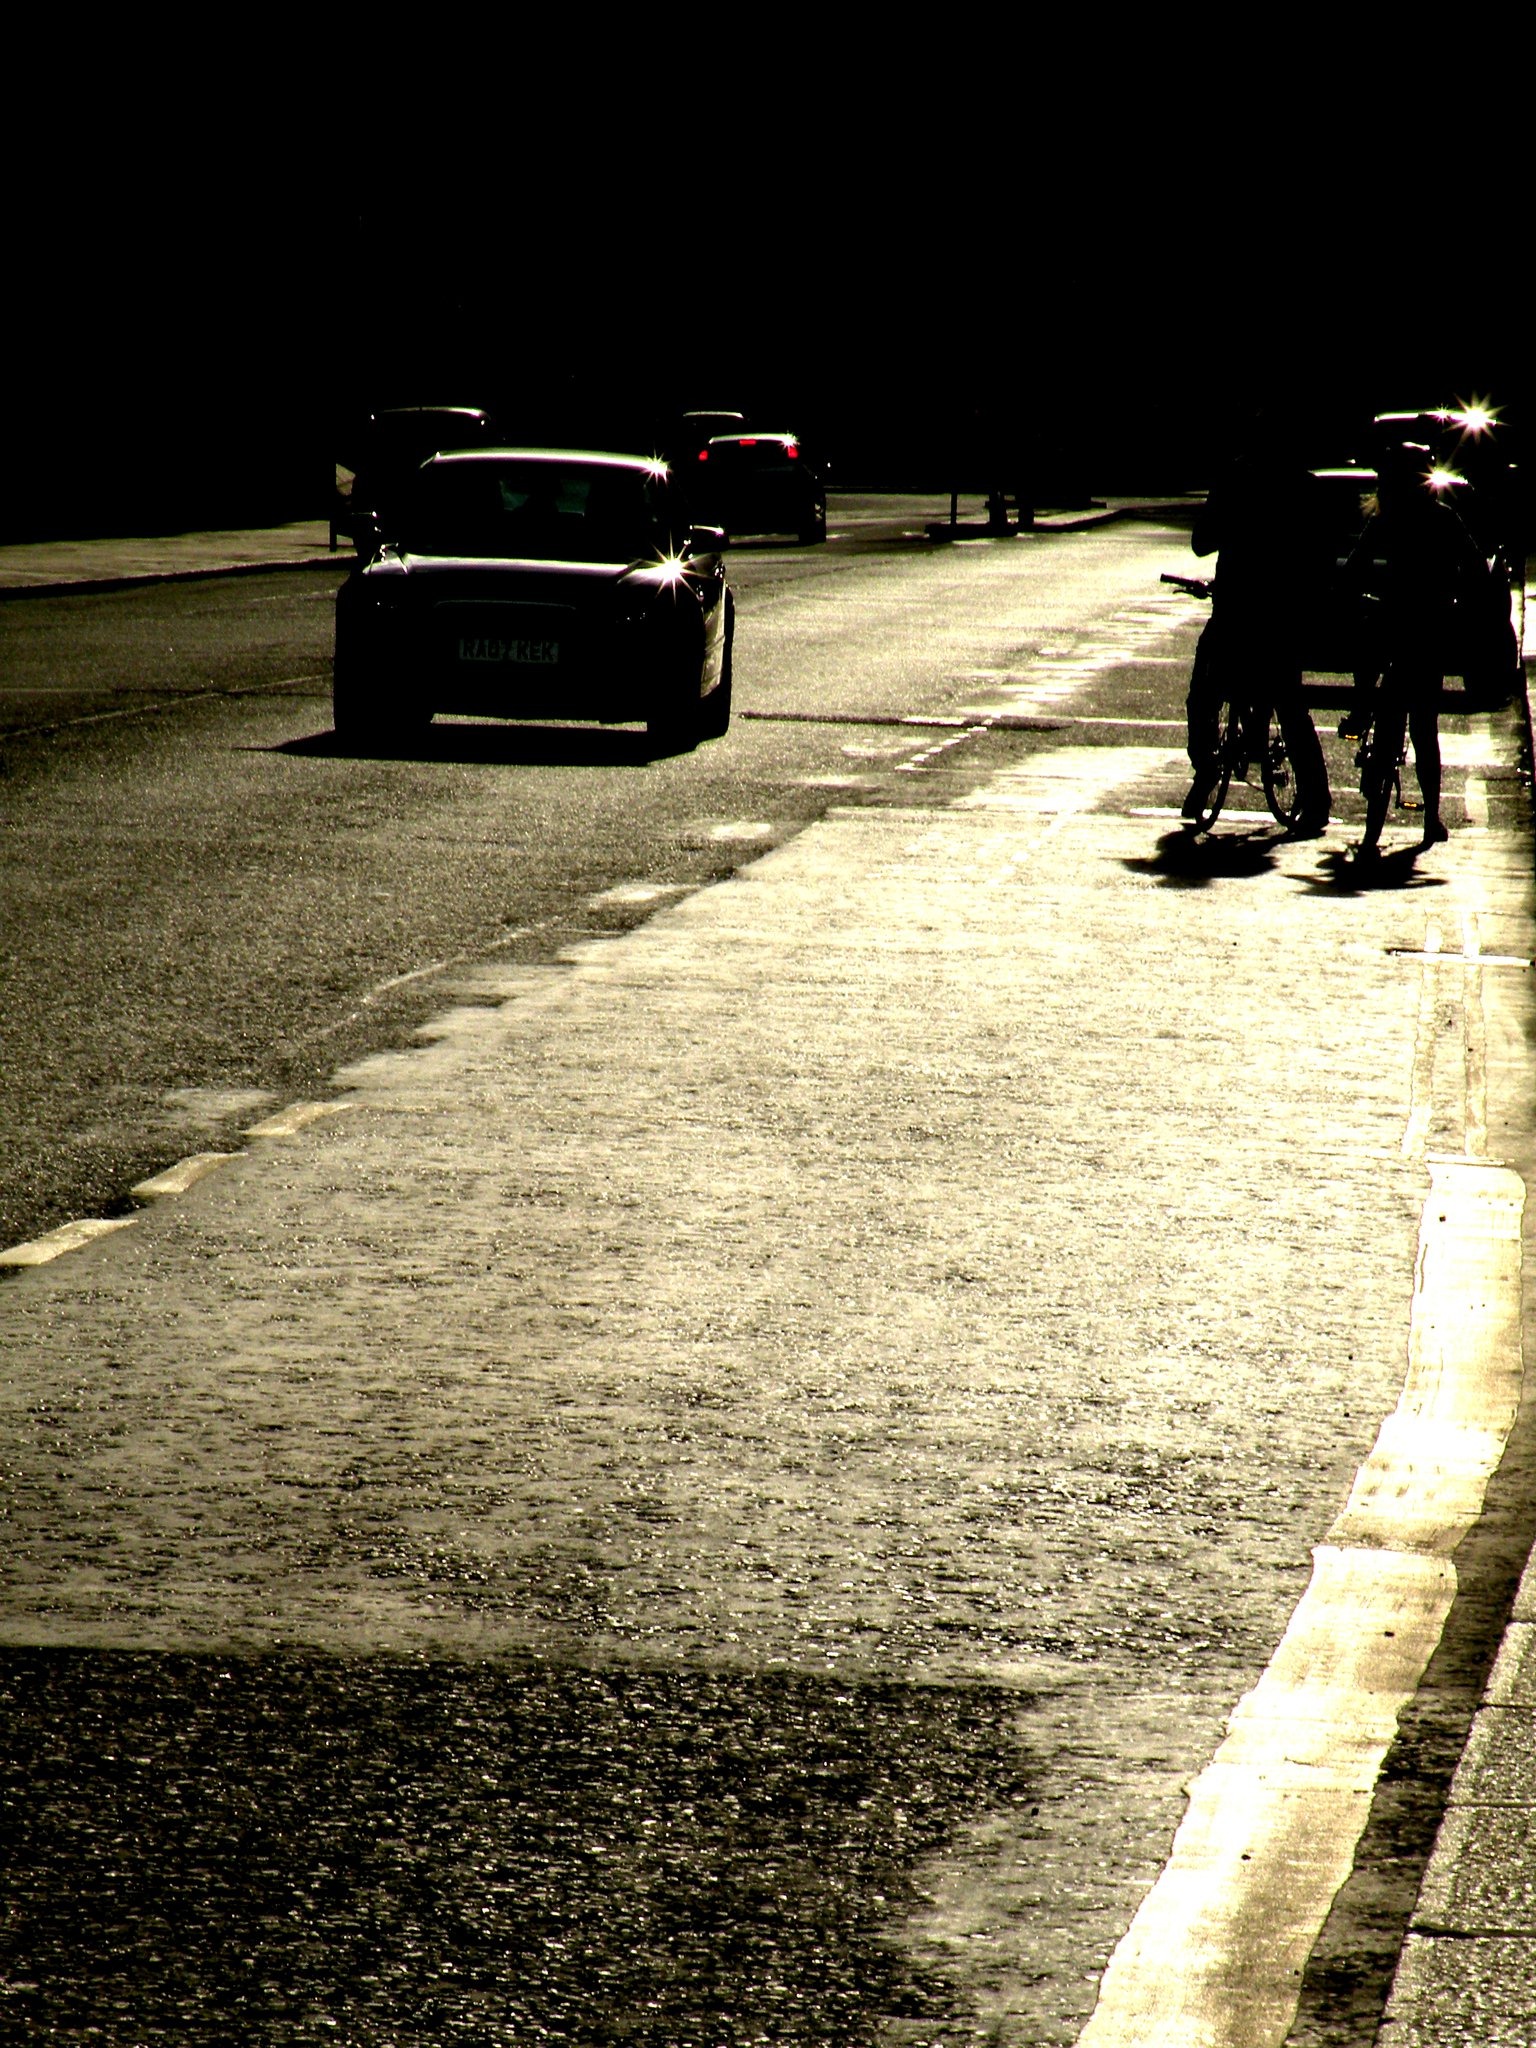
light, road, white, street, night, shadow, auto, darkness, black, monochrome, trip, london, infrastructure, shape